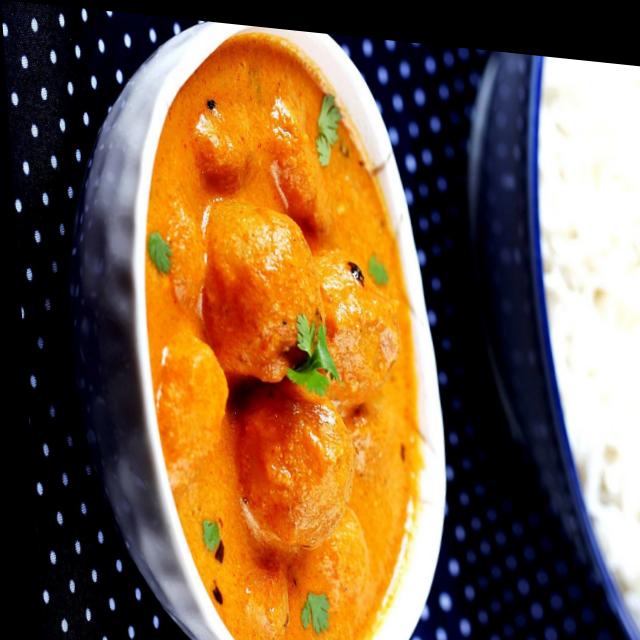
Dish: dum_aloo